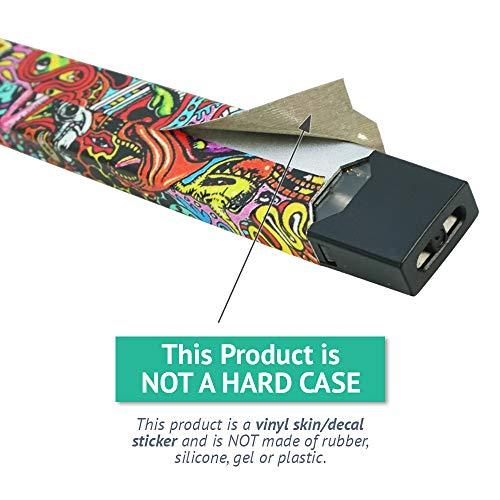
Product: MightySkins 2 Pack of Full Coverage Skins Compatible with Juul and Charger - Composition Book | Protective, Durable, and Unique Vinyl Wrap Cover | Easy to Apply, Remove | Made in The USA
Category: Sports & Outdoors | Outdoor Recreation | Skates, Skateboards & Scooters | Scooters & Equipment | Accessories
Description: Set the trend: Show off your unique style with MightySkins for your juul Don’t like the composition book Skin We have hundreds of designs to choose from, so your juul will be as unique as you are.
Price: $9.99
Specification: ProductDimensions:5x10x0.2inches|ItemWeight:0.16ounces|ShippingWeight:1pounds(Viewshippingratesandpolicies)|ASIN:B07H9K9J41